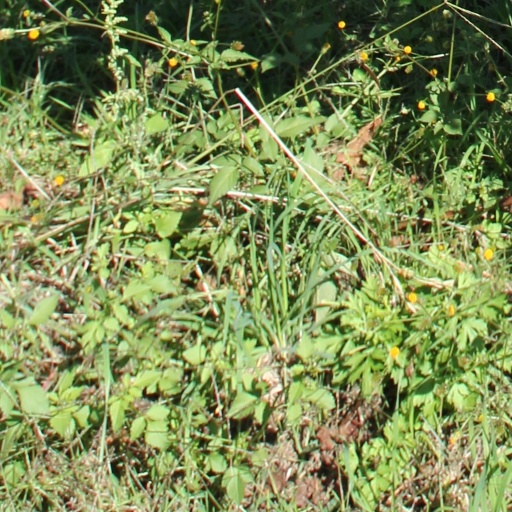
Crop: grape